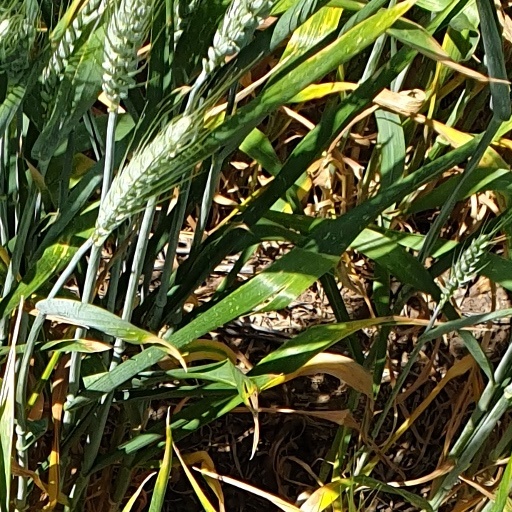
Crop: wheat